Unification of Moldova and Romania

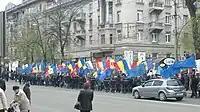
Pro-European demonstration in Chișinău, on 6 April 2014

The newly created Action 2012 and Union Council initiative groups organized several manifestations in support of the unification throughout 2012. The first one was a rally of 2,000 to 3,000 people in Chișinău on 25 March 2012, held as an anniversary of the Union of Bessarabia with Romania on 27 March 1918. Larger rallies took place on 13 May (which commemorated 200 years of the 1812 Treaty of Bucharest and the first Russian annexation of Bessarabia) and on 16 September. A union march was also held in Bucharest in October 2012 and was attended by several thousand people. Smaller-scale manifestations took place in the Moldovan cities of Cahul and Bălți on 22 July and 5 August respectively. Various intellectuals and artists from both countries supported the marches, while Moldovan Speaker Marian Lupu and Prime Minister Vlad Filat opposed them. The rallies in Bucharest were later repeated in October 2013 and October 2014. Also, in September 2014, another rally took place in Chișinău, during which a 300-metre long Romanian flag was carried through the central street of the city. On 16 May 2015, between 5,000 (police estimates) and 25,000 people (organizers' estimate) demonstrated for unification in Chișinău, in what has been claimed to be the largest pro-Romanian protests since the 1990s. Another protest, attracting between 5,000 and 30,000 people (organizers' claim), took place on 5 July 2015 in Chișinău. Around a thousand young people from among the participants headed to Bucharest in the "March of Stephen the Great" calling for the unification of Moldova with Romania. The march lasted a week, from 5 to 11 July. In the Republic of Moldova, the march followed the route Strășeni–Lozova–Călărași–Cornești–Ungheni. Participants crossed the Prut River, on 11 July at 10 a.m., in a large-scale reenactment of the Bridges of Flowers in 1990. Their march ended in Bucharest, where were greeted by several hundred Romanian citizens in University Square, before making their way to the Cotroceni Palace to call on Romanian President Klaus Iohannis to support the unification project. Former Moldovan President Vladimir Voronin has sharply condemned the march to Romania. In a letter to European Parliament President Martin Schulz, released on 7 July, Voronin accused Bucharest of fomenting "the destruction and annexation of Moldova".